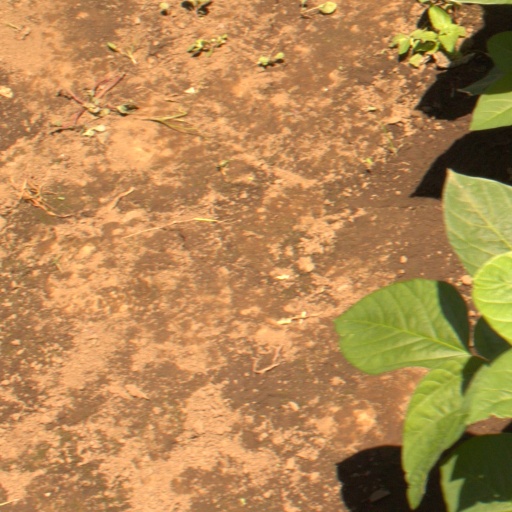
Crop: soybean